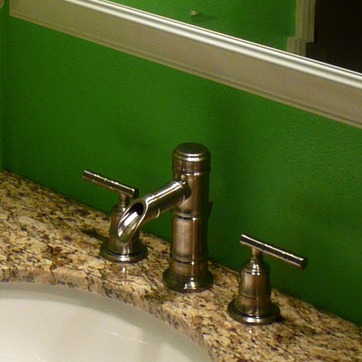
Material: metal